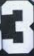
Number: 3